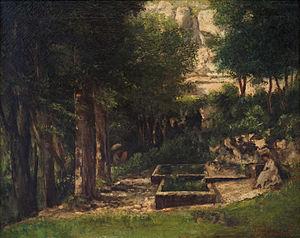
Le printemps à Fouras (Un peintre et son modèle), Gustave Courbet 1863. Musée des beaux-arts de Budapest Inv N° 458 B. Collection András Herzog 1945
Cette liste de tableaux de Gustave Courbet rassemble, ci-dessous, de façon chronologique, des huiles sur toile signées et formellement attribuées à Gustave Courbet actuellement conservées dans des collections permanentes accessibles au public.
Fouras est une commune du Sud-Ouest de la France située dans le département de la Charente-Maritime. Ses habitants sont appelés les Fourasins et les Fourasines.